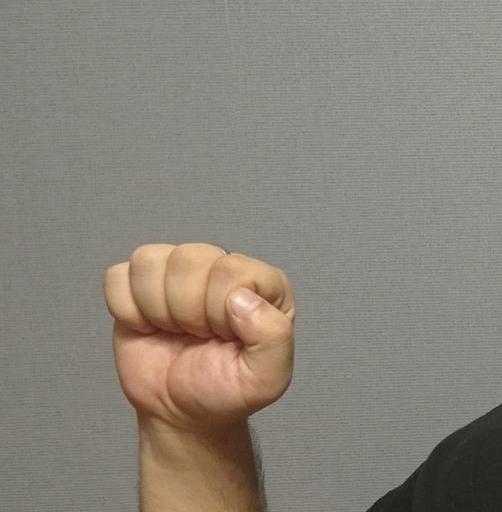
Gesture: fist